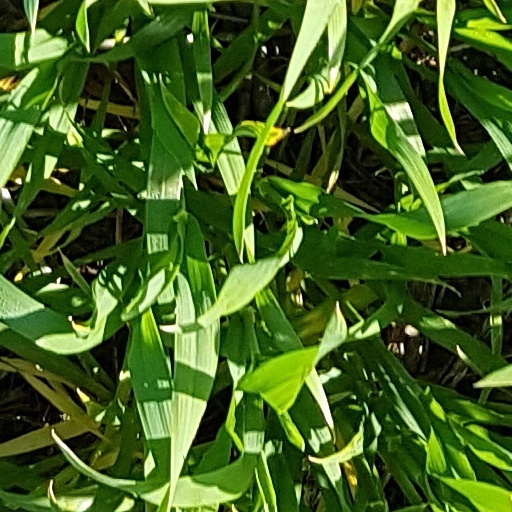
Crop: wheat